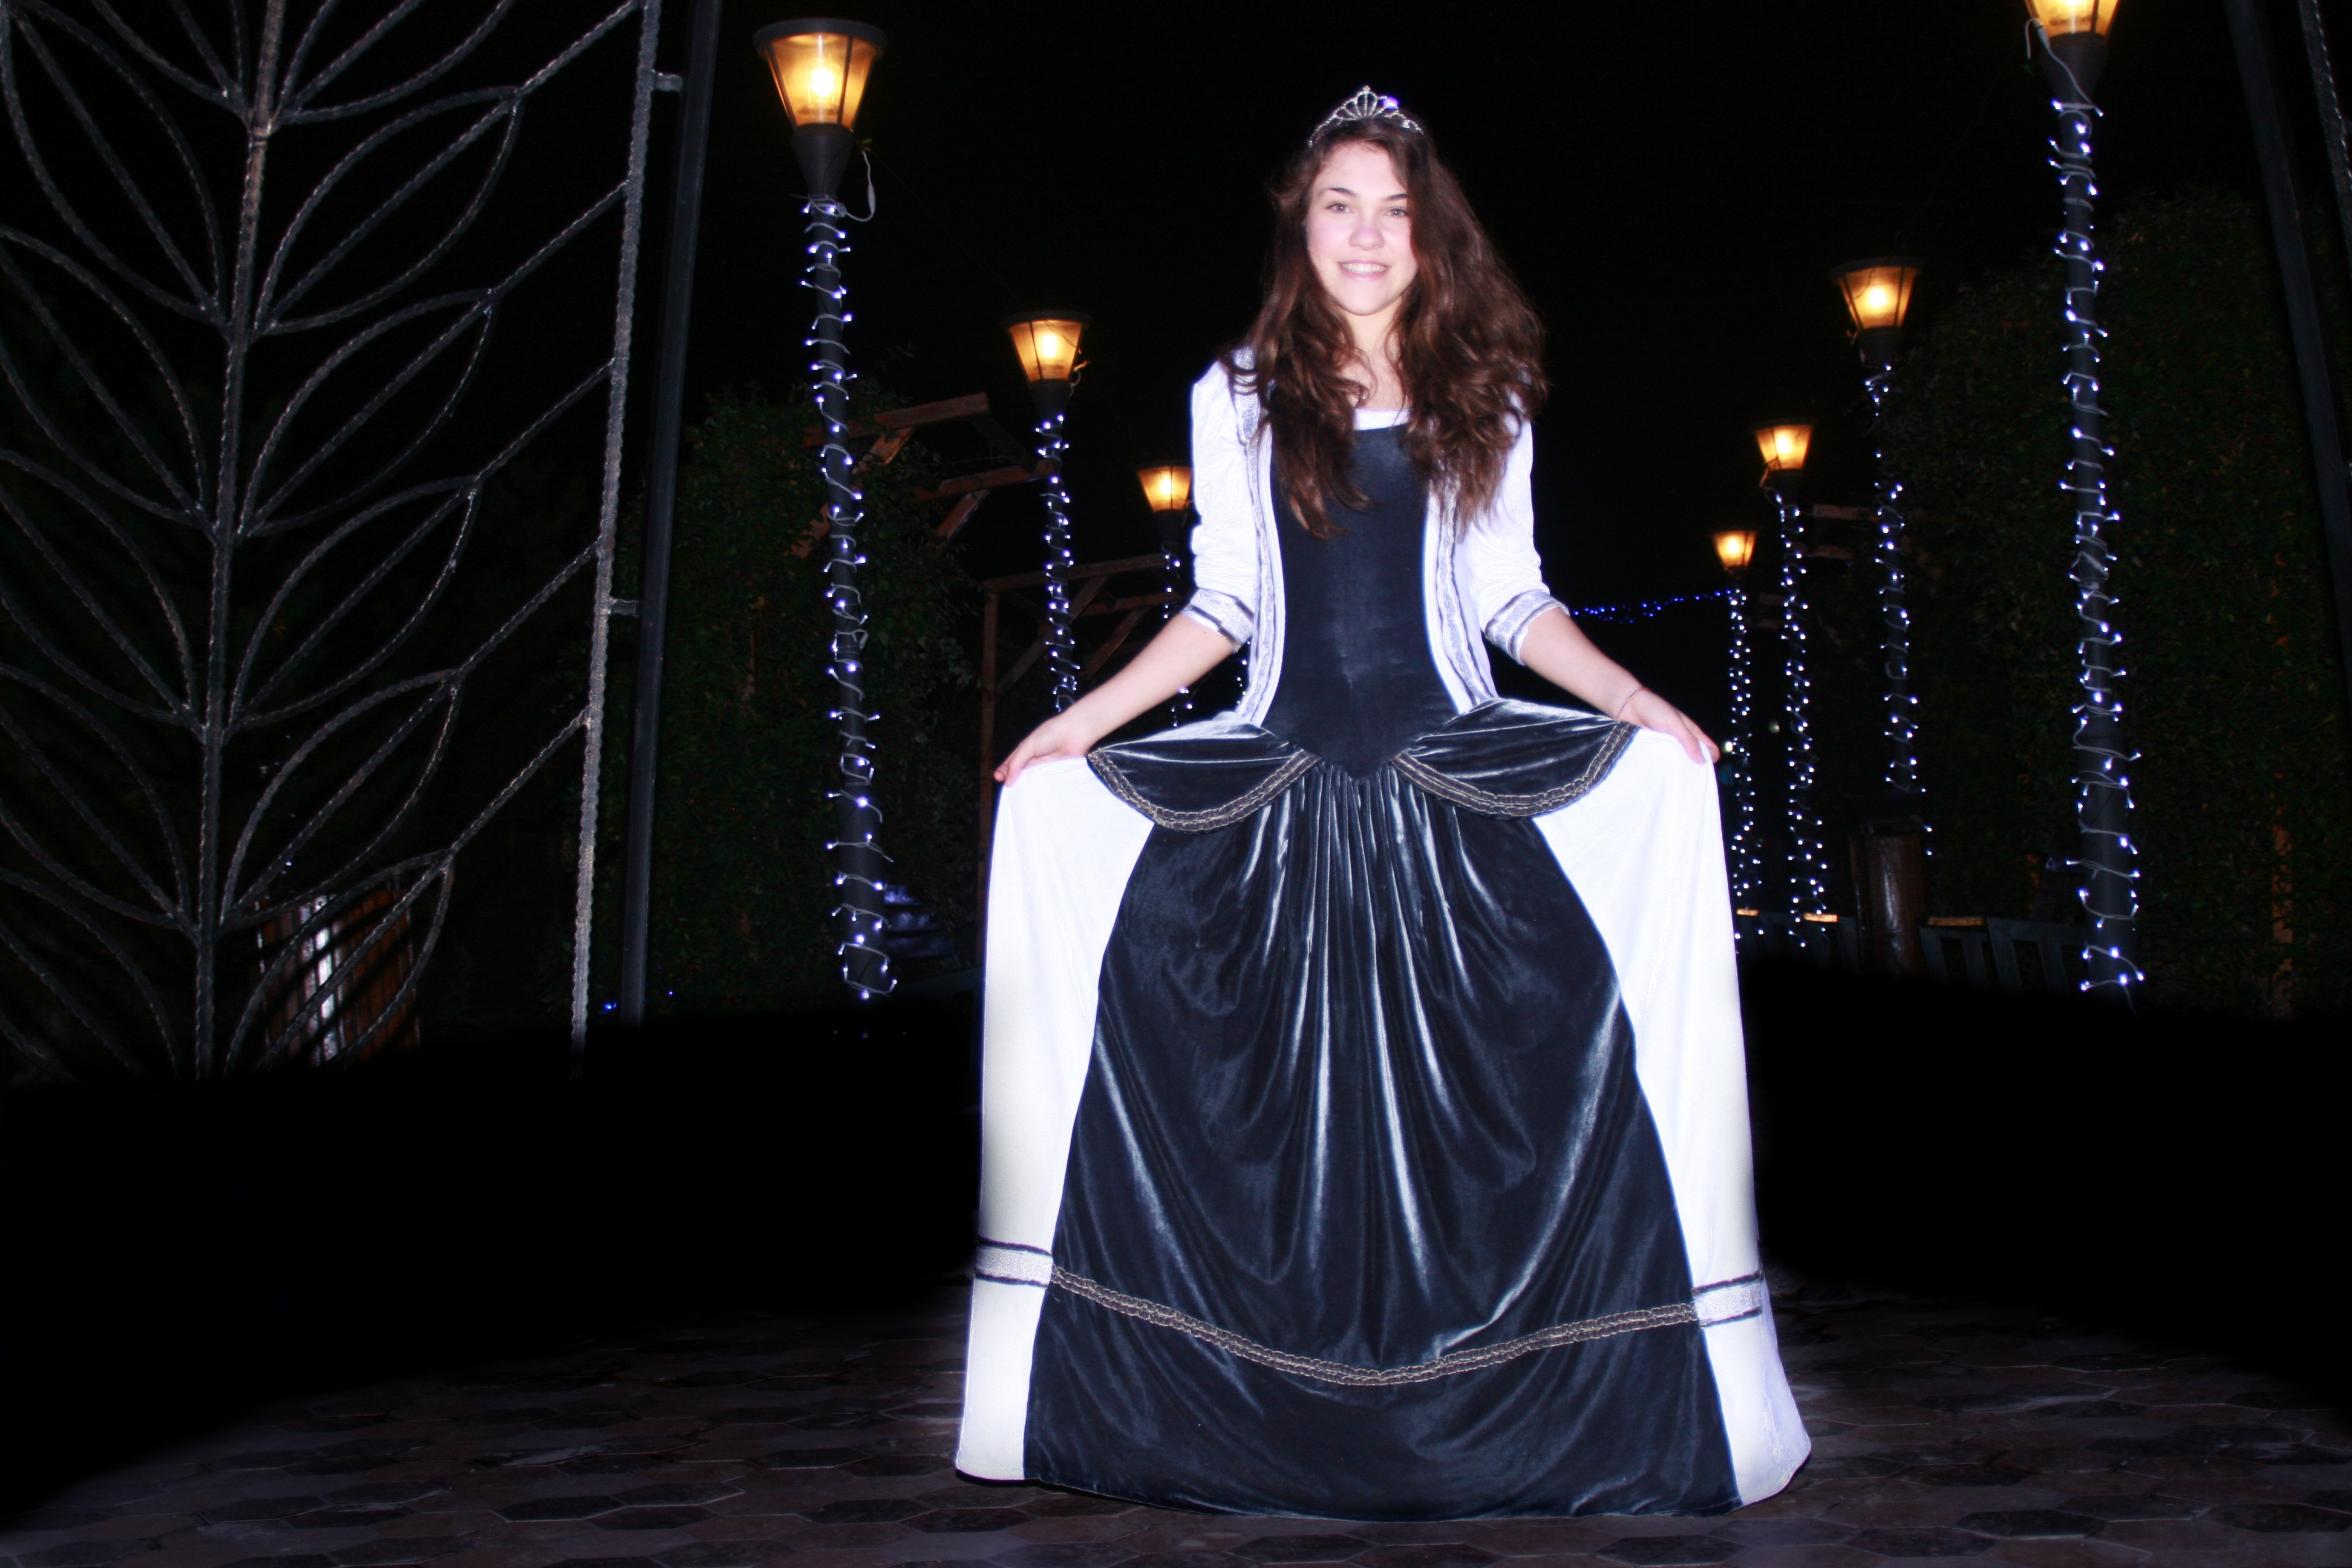
winter, girl, night, fashion, christmas, performance art, lights, stage, beauty, princess, musical theatre